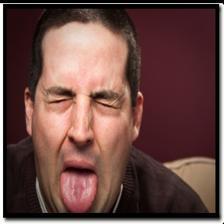
Image emotion (VAD): valence: -0.4, arousal: 0.2, dominance: 0.2
Candidate emotion words:
jealous — valence: -0.654, arousal: 0.71, dominance: -0.31
scared — valence: -0.708, arousal: 0.656, dominance: -0.63
inquisitive — valence: -0.398, arousal: 0.274, dominance: 0.23
wounded — valence: -0.77, arousal: 0.54, dominance: -0.45
Best matching emotion: inquisitive